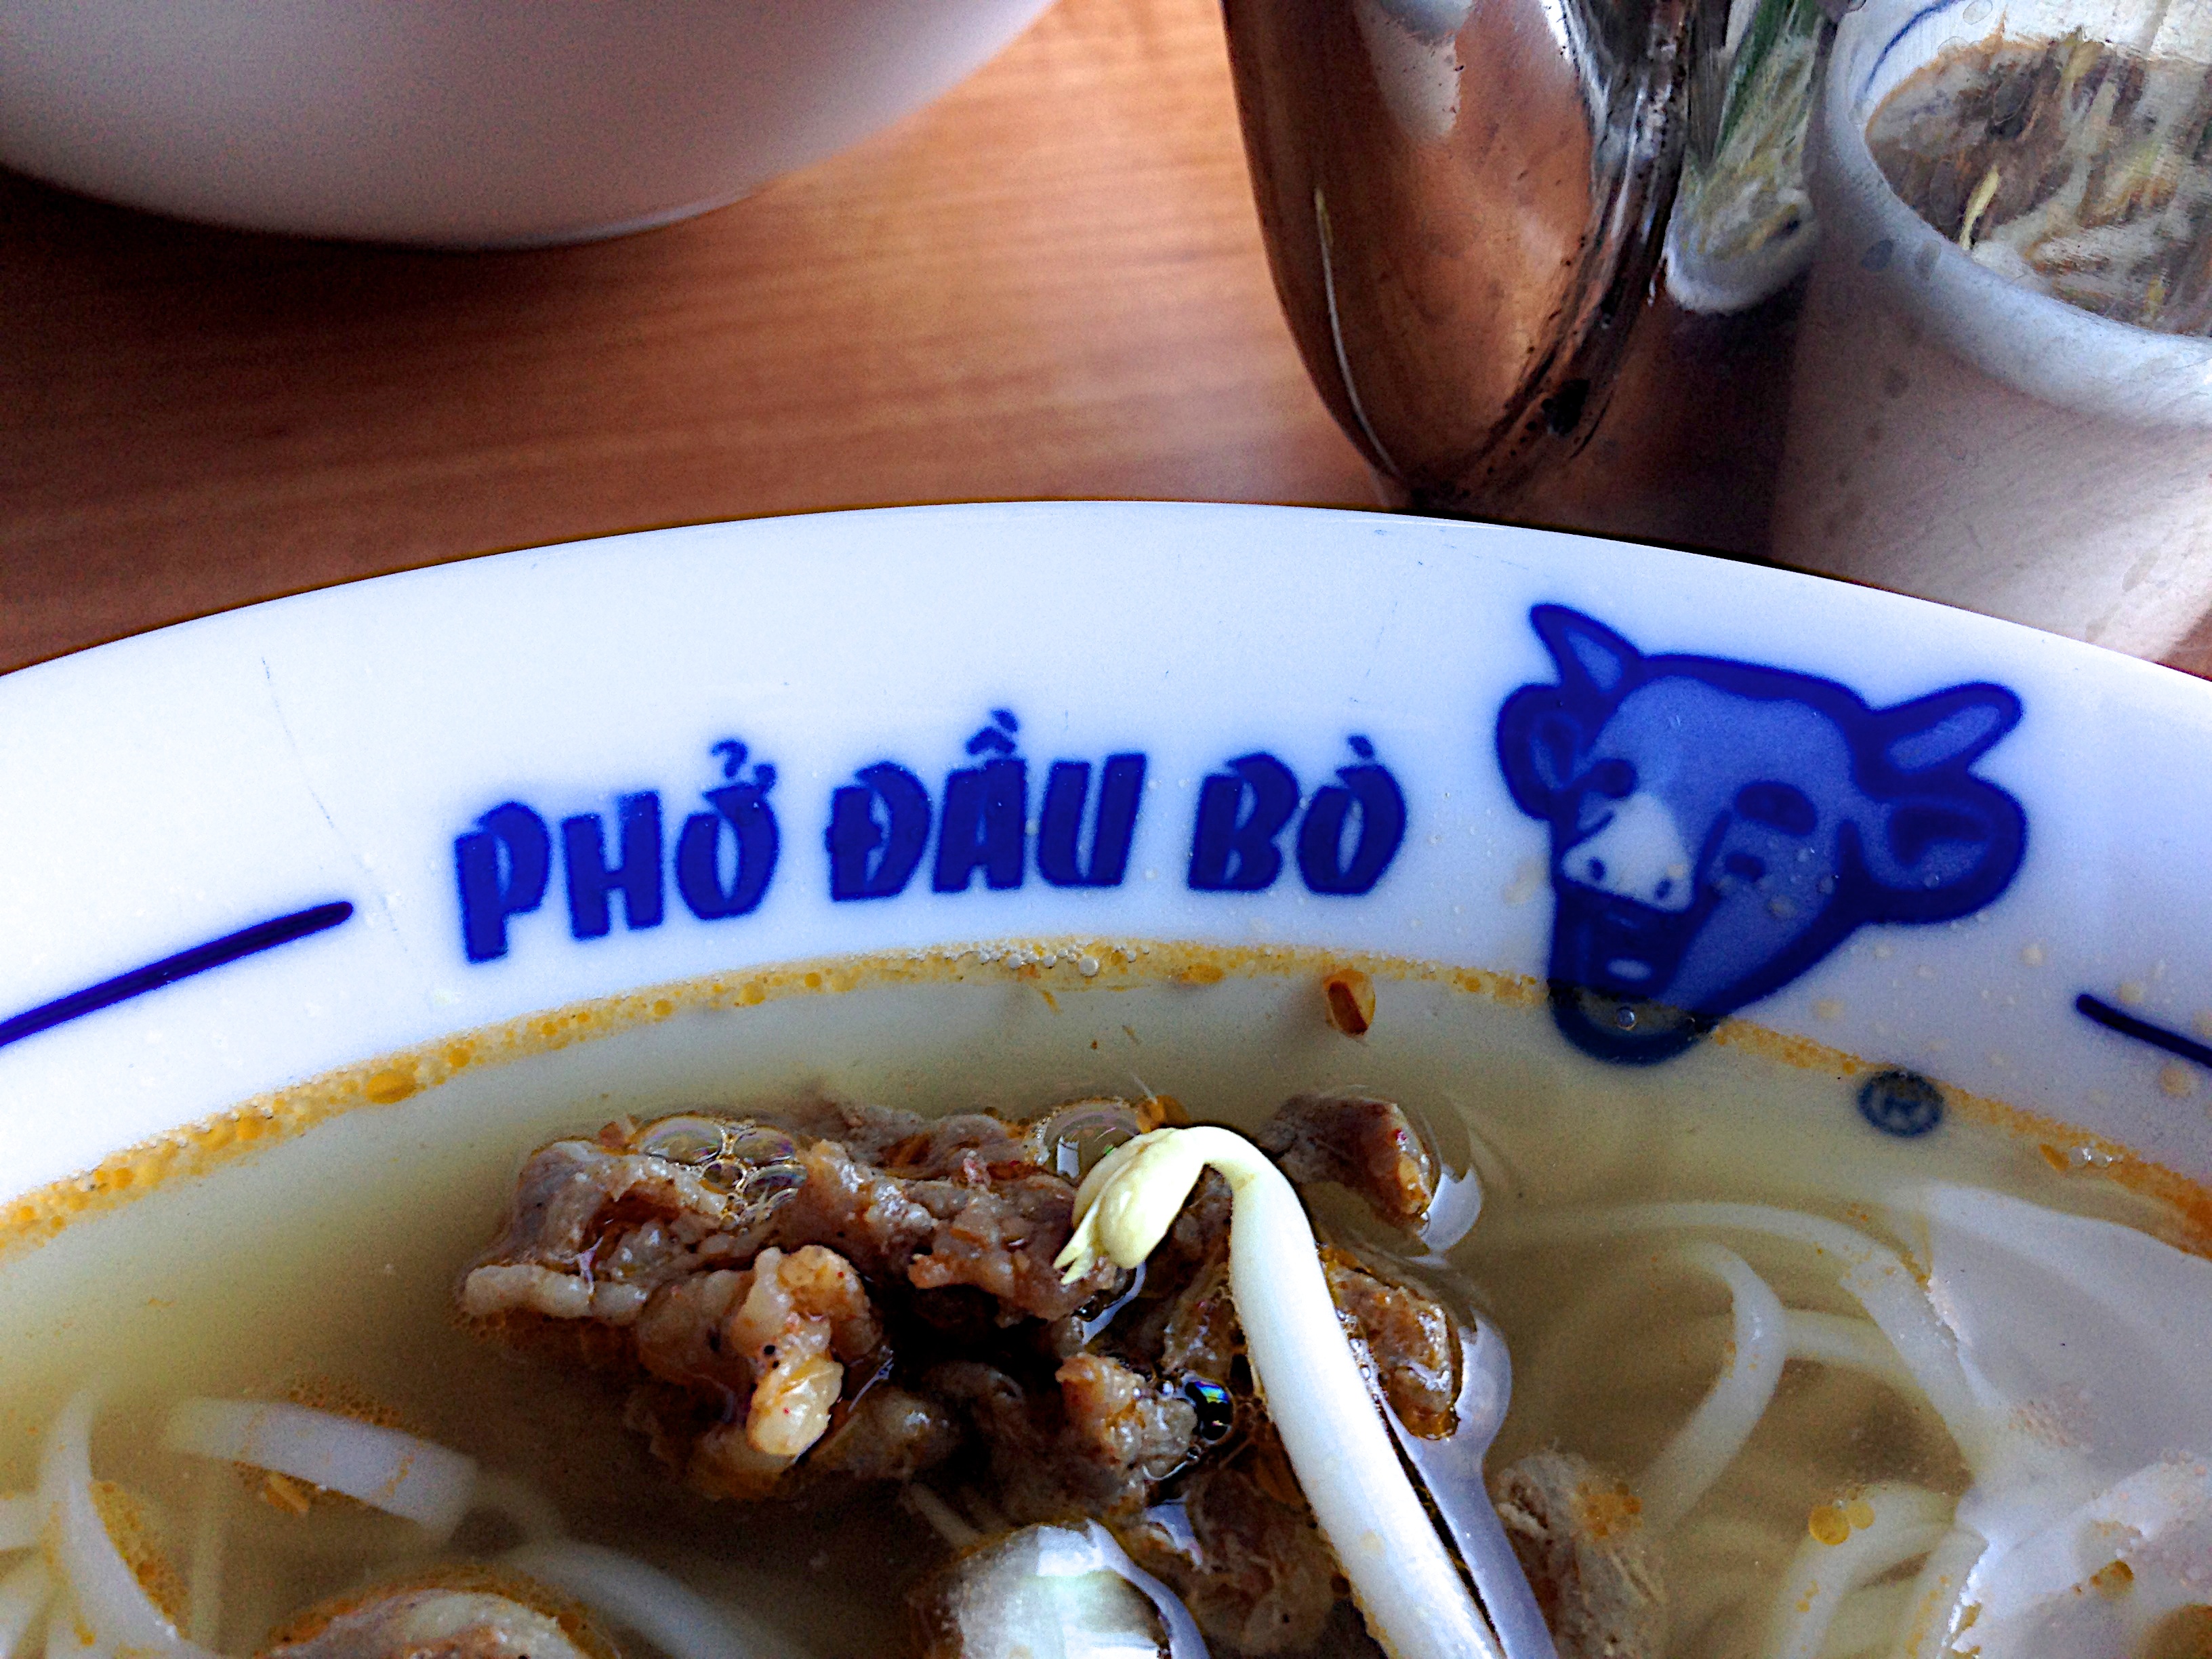
dish, meal, food, produce, breakfast, cuisine, soup, asian food